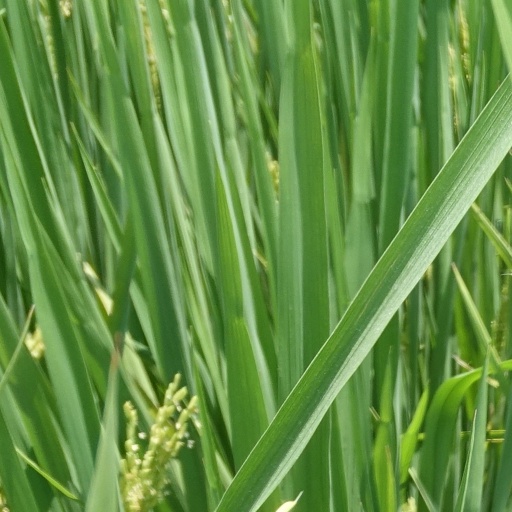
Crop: rice